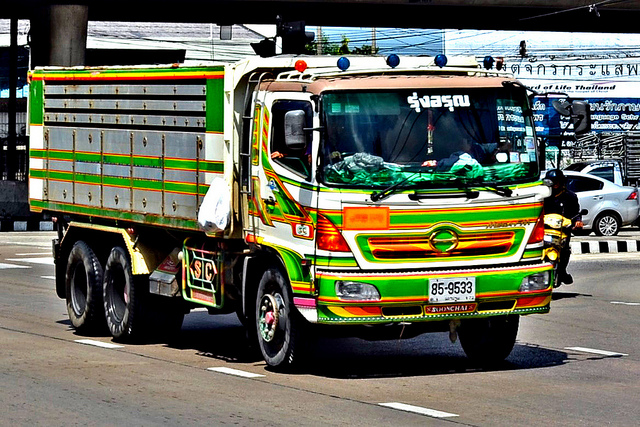
A green, white and yellow truck on road.

A brightly colored truck driving down a highway.

A colorful worker truck traveling down the street.

The large truck is painted bright green and orange.

Colorful Asian truck on a wide city street.